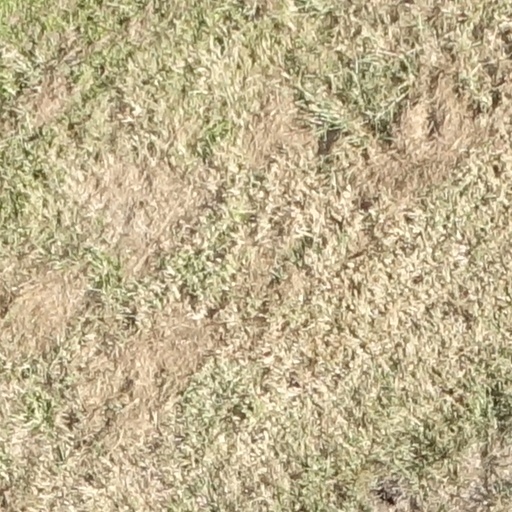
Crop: sorghum